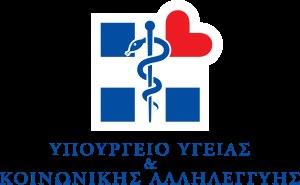
Le système de santé en Grèce consiste en un système de santé universel, basé sur un régime d'assurance national complété par un régime d'assurance privé. Les services de santé sont fournis sur une base cohérente et équitable à tous les citoyens, quel que soit leur statut économique, social et professionnel, par le biais d'un système national de santé unique et décentralisé. Son objectif est de couvrir les besoins médicaux et infirmiers de la population grecque et de ceux résidant en Grèce grâce à la fourniture de services gratuits.